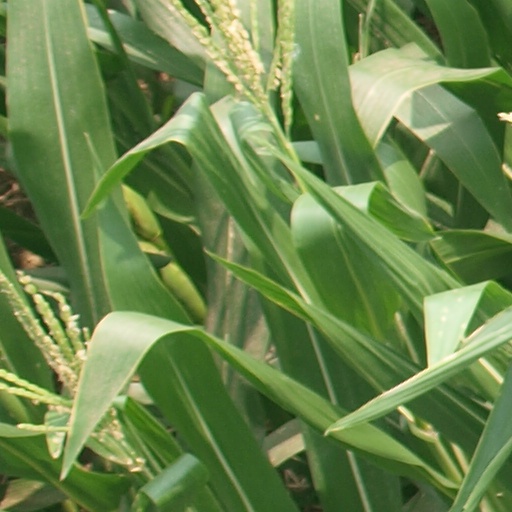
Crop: maize; corn